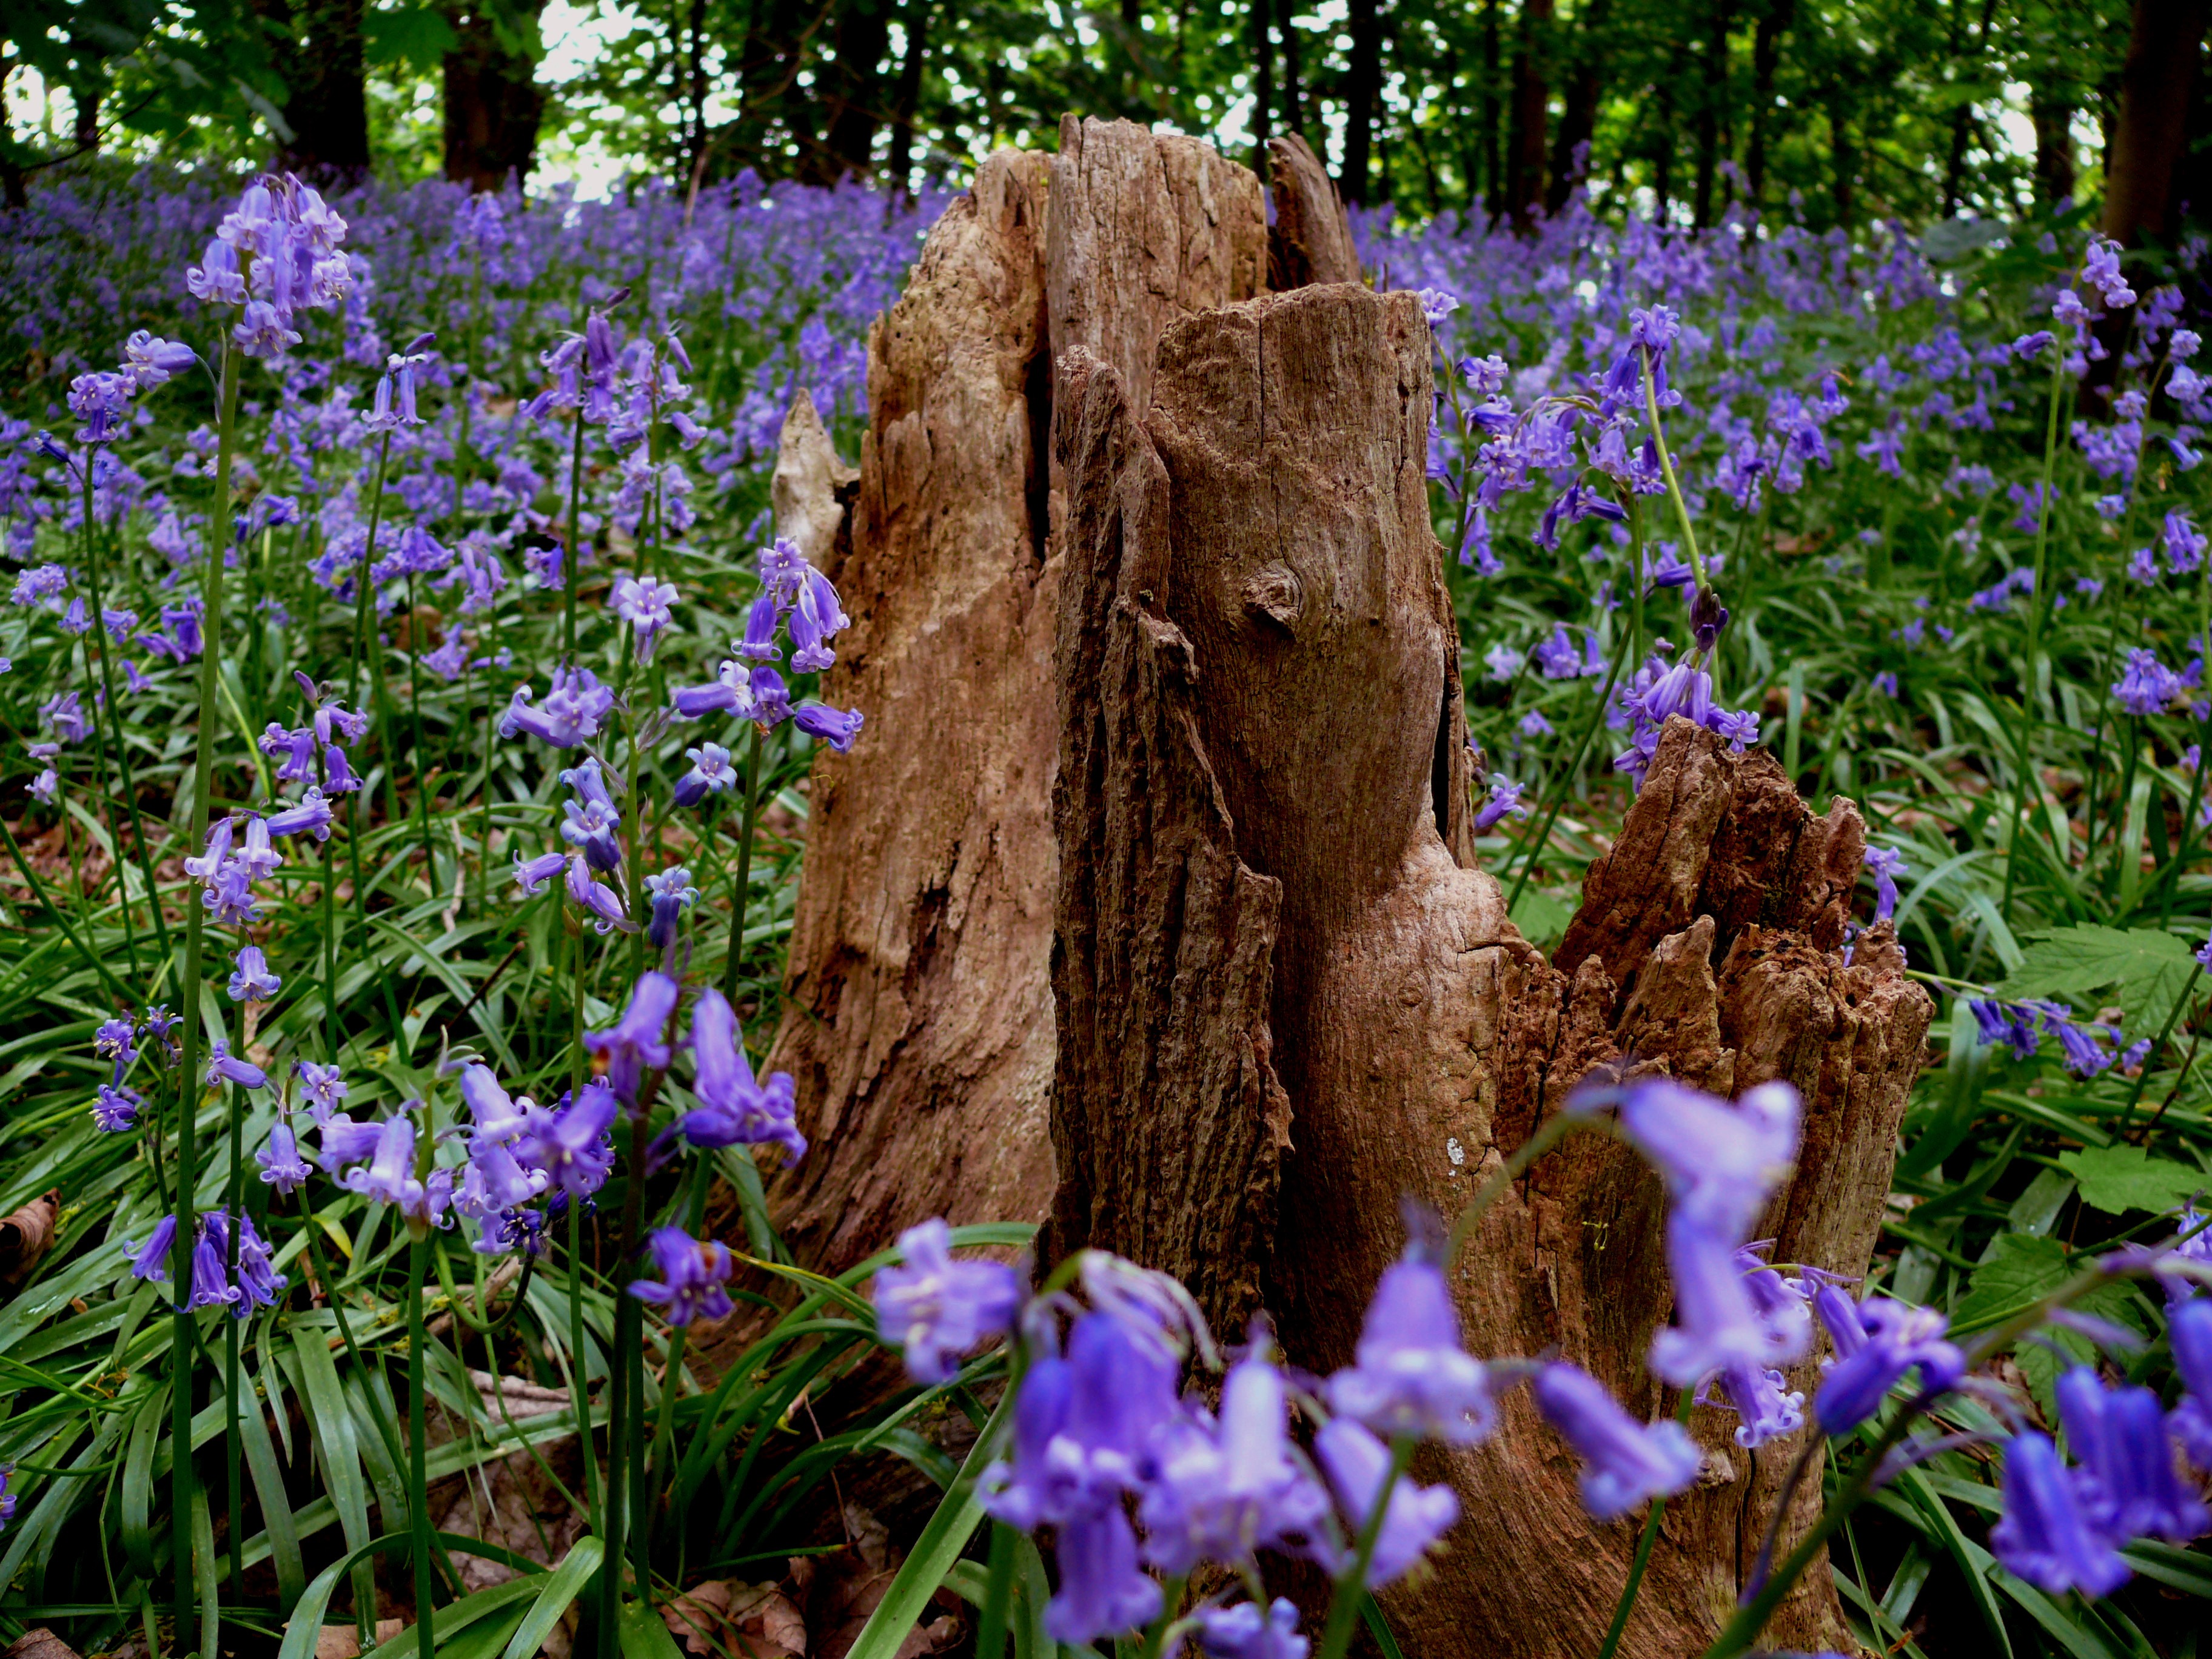
nature, forest, blossom, plant, field, meadow, flower, spring, grow, botany, blue, garden, flora, lavender, fauna, plants, florist, wildflower, bluebell, lovely, gardening, iris, growing, beautiful, woodland, flowering plant, land plant, english lavender